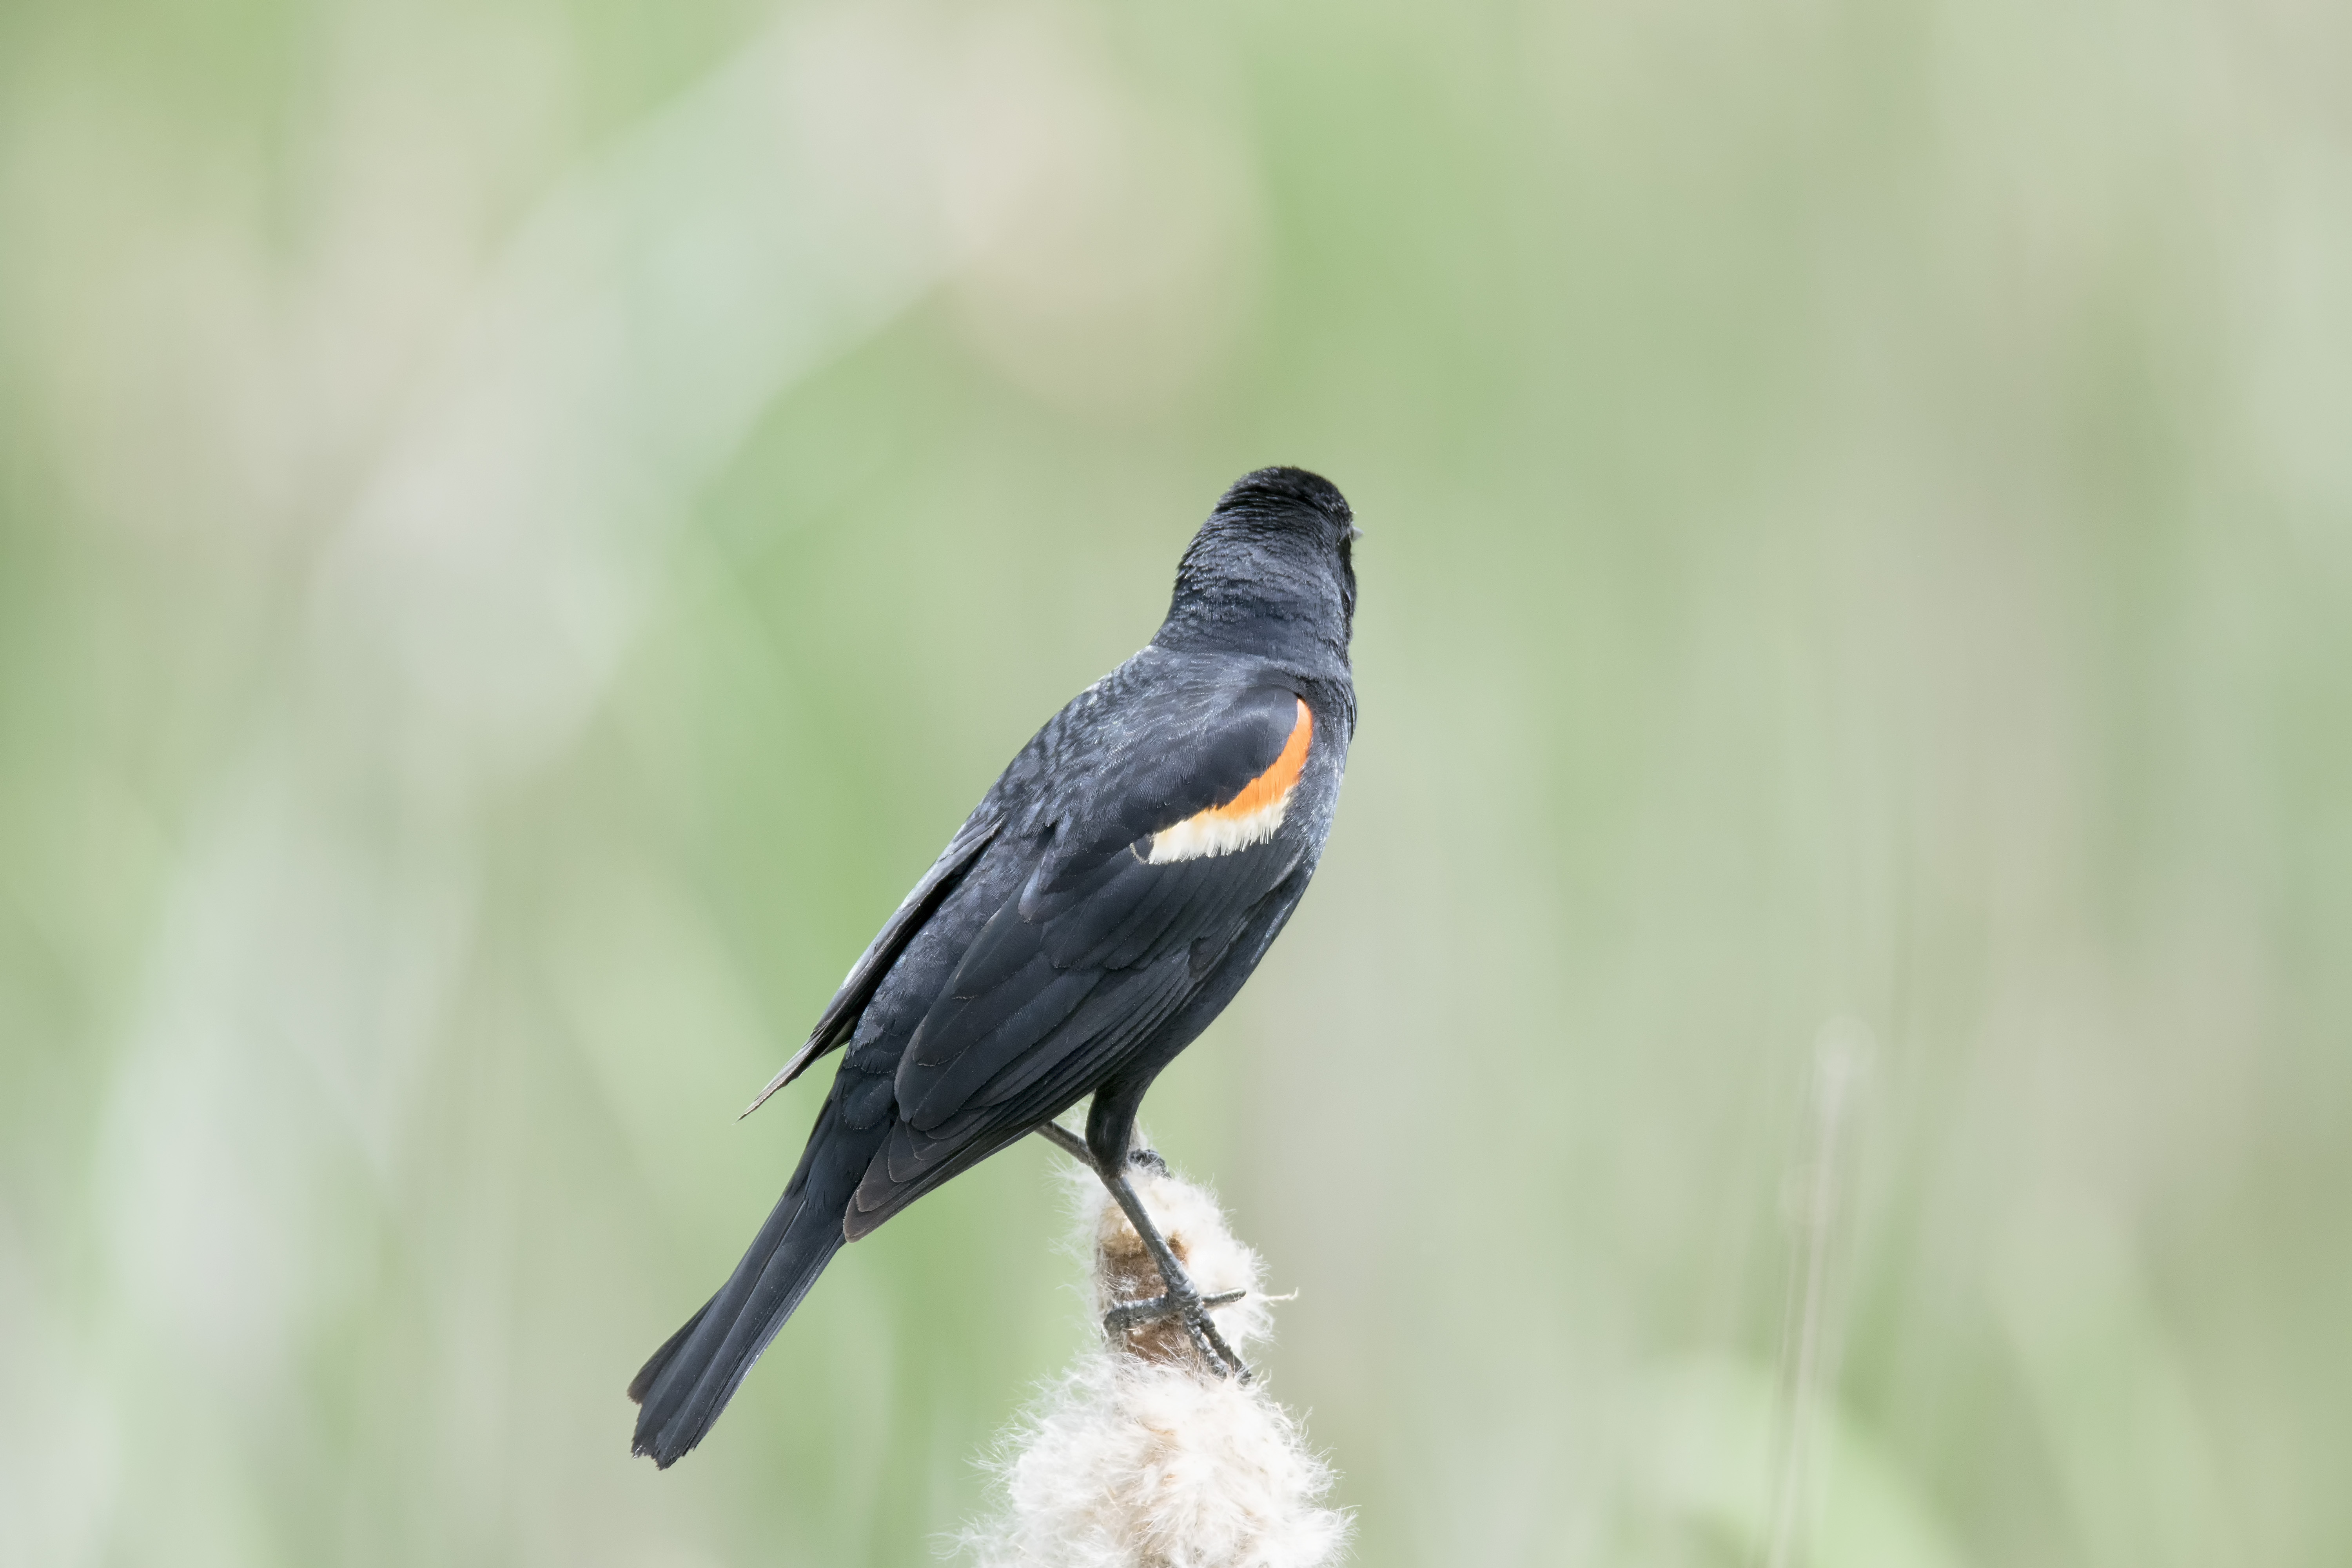
bird, wildlife, red, beak, winged, fauna, canada, a, vertebrate, quebec, blackbird, sherbrooke, oiseau, carouge, paulettes, perching bird, emberizidae